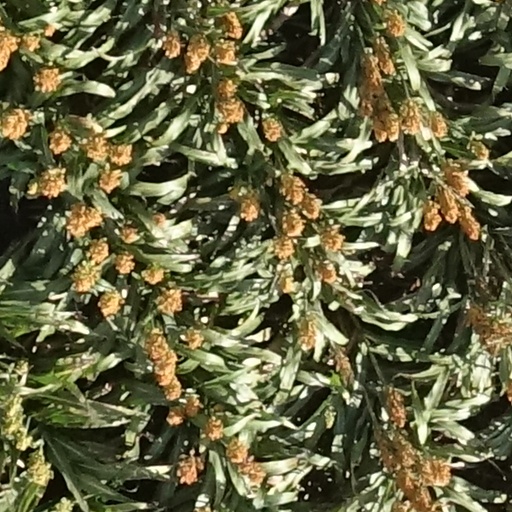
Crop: sorghum